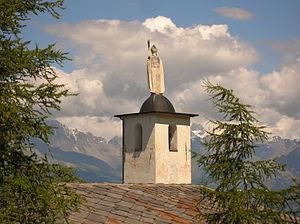
L'ermitage de Saint-Grat est une chapelle dédiée à Grat d'Aoste et située à 1 773 m d'altitude en amont du village de Péroulaz, sur la commune de Charvensod.
Grat a été un évêque valdôtain, il vécut au Vᵉ siècle. Il est le saint patron de la ville d'Aoste et de la vallée d'Aoste. Il ne faut pas le confondre avec Grat d'Oloron, premier évêque d'Oloron-Sainte-Marie.